Tommy Bridges

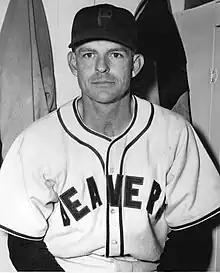
Bridges

Thomas Jefferson Davis Bridges (December 28, 1906 – April 19, 1968) was an American right-handed pitcher in Major League Baseball who played his entire career with the Detroit Tigers from 1930 to 1946. During the 1930s, he used an outstanding curveball to become one of the mainstays of the team's pitching staff, winning 20 games in three consecutive seasons and helping the team to its first World Series championship with two victories in the 1935 Series. He retired with 1,674 career strikeouts, then the eighth highest total in American League history, and held the Tigers franchise record for career strikeouts from 1941 to 1951.